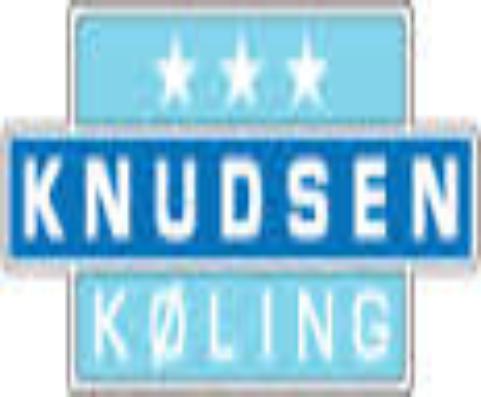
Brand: knudsen
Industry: Others